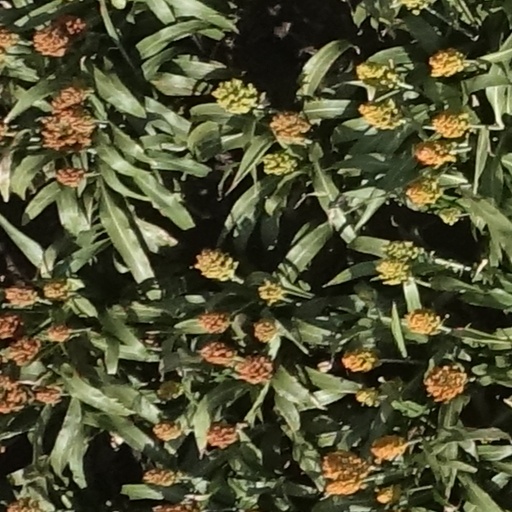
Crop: sorghum